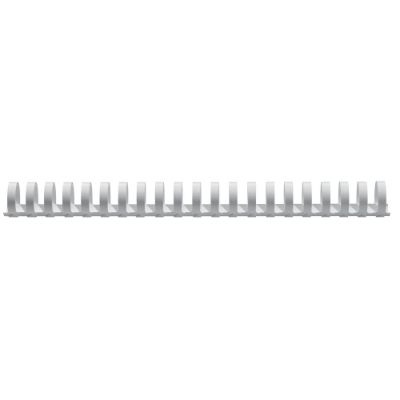
GBC Binding Comb 25 mm - White x50
Buy GBC Binding Comb 25 mm - White x50 on Supermart.ng. Whether you're a small business owner or an Admin Manager of a large company, you'll need office stationery and office supplies. From pens and paper to correction fluid, trash cans, and more, theres a lot to remember when it comes to ordering office supplies. And sometimes you dont even know you need office stationery until its too late. Having the best office supplies is especially relevant now if you're working from home. Keeping a list of the stationery you need can be difficult, and that's why we recommend saving your regular items in your favourites list on the Supermart.ng site so that it can serve as a helpful tool when it comes time to reorder your office supplies. Binders and accessories for keeping your paperwork neat and safe; also important for storage and archiving. White boards and easels for sharing important information during meetings and presentations. Envelopes and labels. Filing supplies: manila file folders; hanging files; expandable files; sorters. Stamps and pads. Printing paper. Post It Notes and Sticky Notes. Writing & correction: pens and pencils; highlighters; permanent and dry erase markers; correction fluid. Paper and binder clips; dispensers; magnets; rubber bands; pushpins; paper punchers; rulers; clipboards; scissors; staplers. Printer inks and toners. Software: from anti virus to operating systems to internet security. Data storage: flash drives, SD cards, external hard drives. General stationery: cellotape, glue, twine, sharpener. Best Place To Buy If you want to find the best price of binding combs in Nigeria, then this is the right place. At Supermart.ng, you can order online and get same-day delivery in Lagos. For those who don't know where to buy binding combs in Nigeria, you may check supermarkets near me and local shops in your neighbourhood but for convenience and peace of mind, it's better to shop online. It may be worthwhile also doing a search for grocery delivery near me to find it at a cheap rate. Friends may ask where can I get it or how much is it and once you've tried the service, you'll be able to answer all their questions and refer them to the number 1 online supermarket. Supermart.ng is the perfect site to do your grocery shopping - low prices and huge discounts always. Know Your Product Most products come with directions for how to use them but if the product is not branded or doesn't have any label or packaging, you can check online or ask friends for directions for use. Consumer goods products made by manufacturers will typically come with instructions for use; if you don't find this enclosed, exercise caution before using or consuming any product you're unfamiliar with. It is made by one of the most popular manufacturers for this product category and there are hundreds of distributors that supply it across supermarkets and markets in Lagos, Nigeria. If you want to know where to purchase it, the best place to check is an online retailer that you can order online from and have delivered to you at home. This is one of the top selling products in Nigeria and also one of the most famous brands. One of the first questions customers ask about a product is - how much does it cost? And the answer is - not a lot if you're buying online from Supermart.ng. The undisputed online retailer to get low prices and huge discounts always. Find The Best Price At Supermart.ng, we offer you the best price on GBC Binding Comb 25 mm - White x50 because we source directly from manufacturers and suppliers at wholesale pricing. The price of GBC Binding Comb 25 mm - White x50 in Nigeria today is currently stable but due to inflation in market prices, it can increase by between 5% and 20% especially when it is in high demand. At various times in the past, the price crashed only for consumers to witness an increase in price from sellers in the market. For distributors who are stocking the product, the difference between what they charge at various periods is largely down to economic forces of demand and supply. Did you know that the price of a product will also vary by location? It sells between 10% less/more depending on how close the seller is to the manufacturer. This price differential takes into consideration the cost of logistics and distribution. Better quality products with good packaging will no doubt bring high patronage. If you‚Äôre looking for an independent review of this product, you can check online comparison sites for the best reviews from customers that patronise this product regularly. Using Product Information While we go to great lengths to ensure product information is accurate, because products are constantly being reformulated, the product information, ingredients, nutrition/dietary/allergy information, directions for use, safety guides and other information pertaining to the contents, packaging and efficacy of the product may change occasionally. You should, therefore, check the label carefully prior to using any product. Supermart is unable to accept liability for any inaccuracies or incorrect information contained on this site. This does not affect your statutory rights. If you have questions on any Supermart-branded or non-branded products, you may contact us at service@supermart.ng. For all other products, you should contact the product manufacturer. This information is supplied for personal use only. It must not be reproduced in any way whatsoever without the prior consent of Supermart, nor without due acknowledgement.
Brand: GBC
Category: Office Supplies > Filing & Organization > Binding Supplies > Binding Combs & Spines